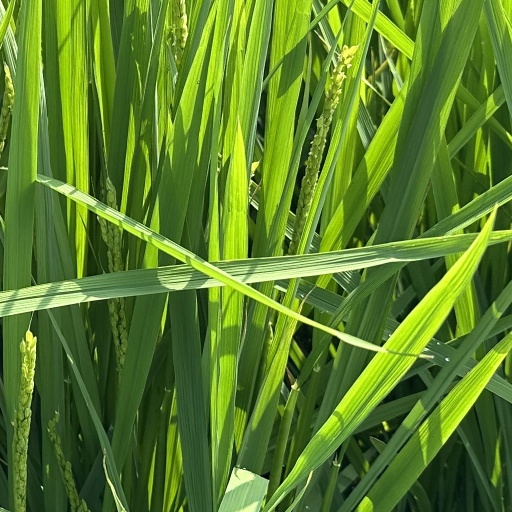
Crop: rice